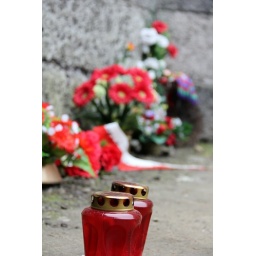
&lt;b&gt;Flowers and candles under the wall of death.&lt;/b&gt;